89th Airlift Squadron

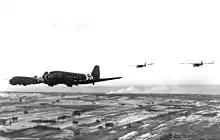
438th Troop Carrier Group C-47As tow gliders over Normandy in June 1944

The squadron was first activated as the 89th Troop Carrier Squadron in June 1943 by I Troop Carrier Command and equipped with Douglas C-47 Skytrains. It trained in various parts of the eastern United States until the end of 1943. The squadron deployed to England, where it became part of IX Troop Carrier Command.